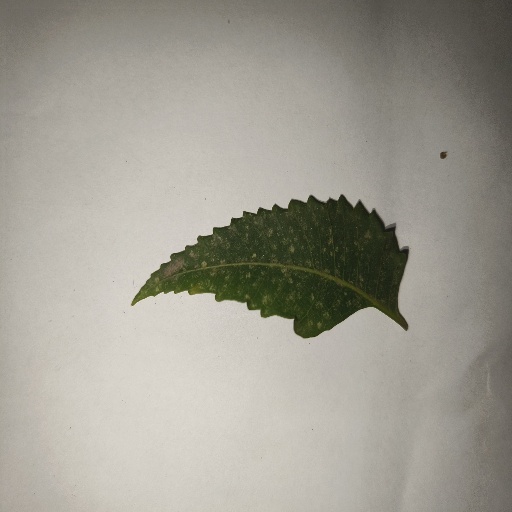
Species: Neem
Leaf condition: Powdery Mildew